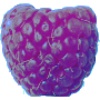
Label: Raspberry 1